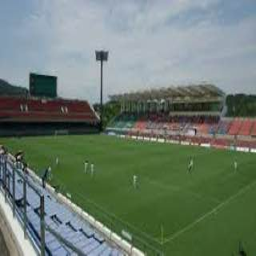
Rheinpark Stadium